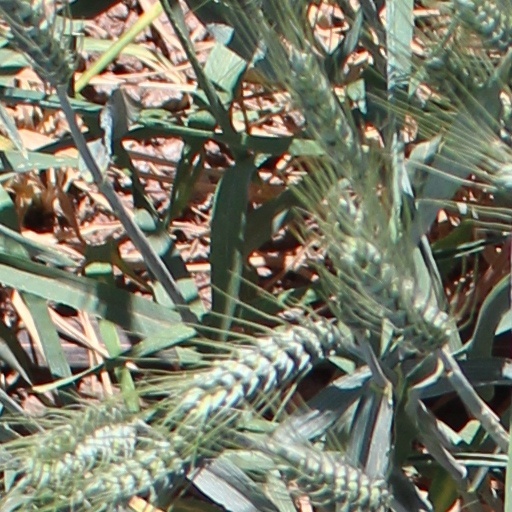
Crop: wheat